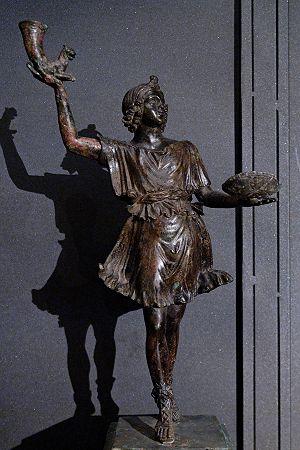
Lare dansant tenant un rhyton et une patère. Statuette en bronze, Ier siècle ap. J.-C. Italiano: Lare danzante che regge un rhyton e una patera. Statuette in bronzo, I sec. d.C.. Dal Viminale, 1872. Musei Capitolini, Inventario Sculture, S 2174